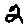
Label: 2